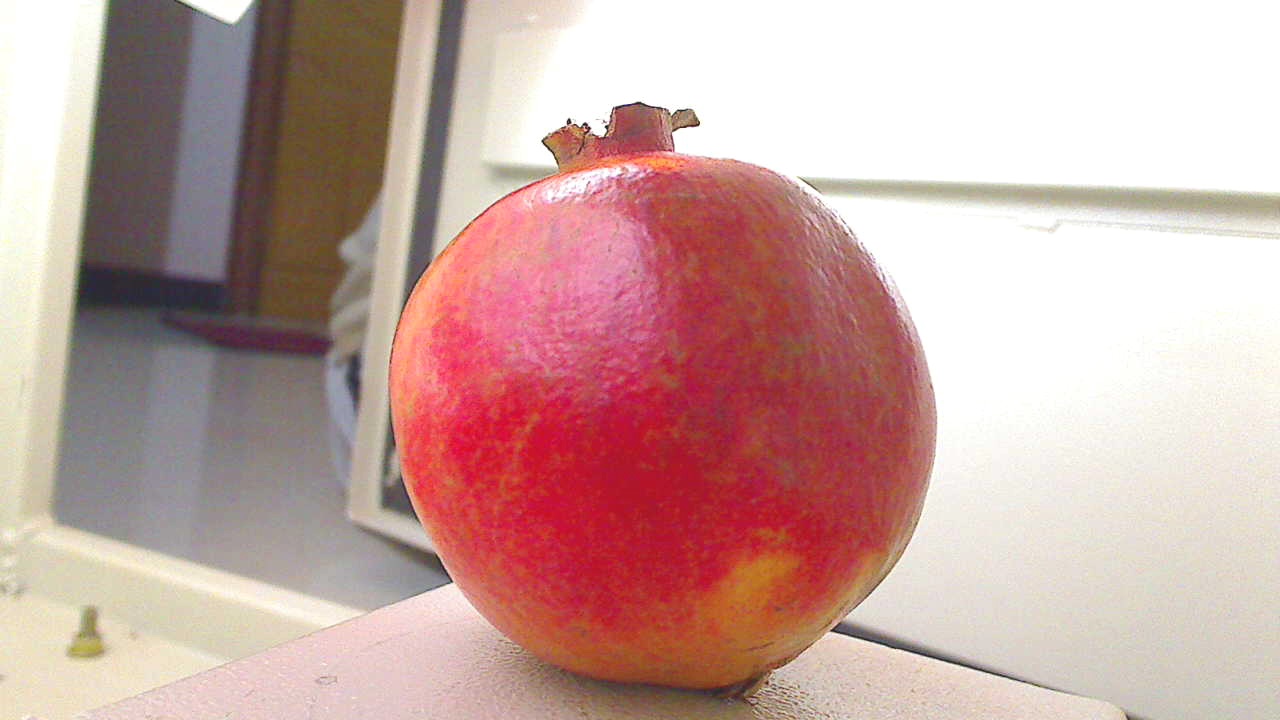
Grade: grade-3
Quality: quality-2